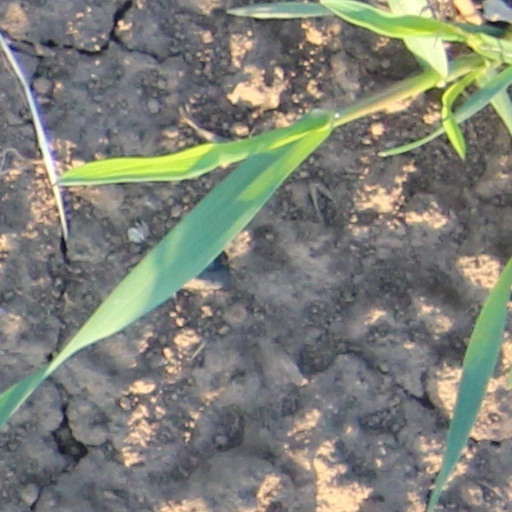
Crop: wheat